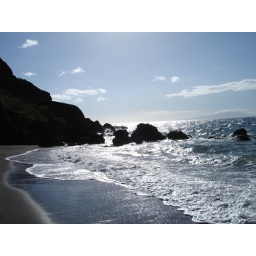
A black sand beach in Maui, taken during our honeymoon in 2005.